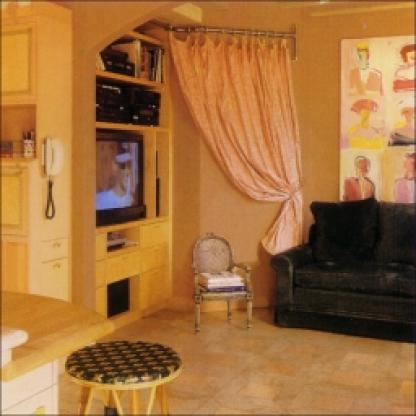
Scene: Indoor